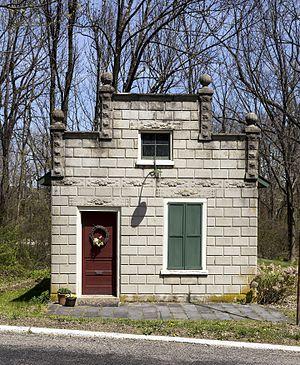
L'ancien hôtel de ville de West Portal, New Jersey, USA
Bethlehem Township est un township américain situé dans le comté de Hunterdon au New Jersey.